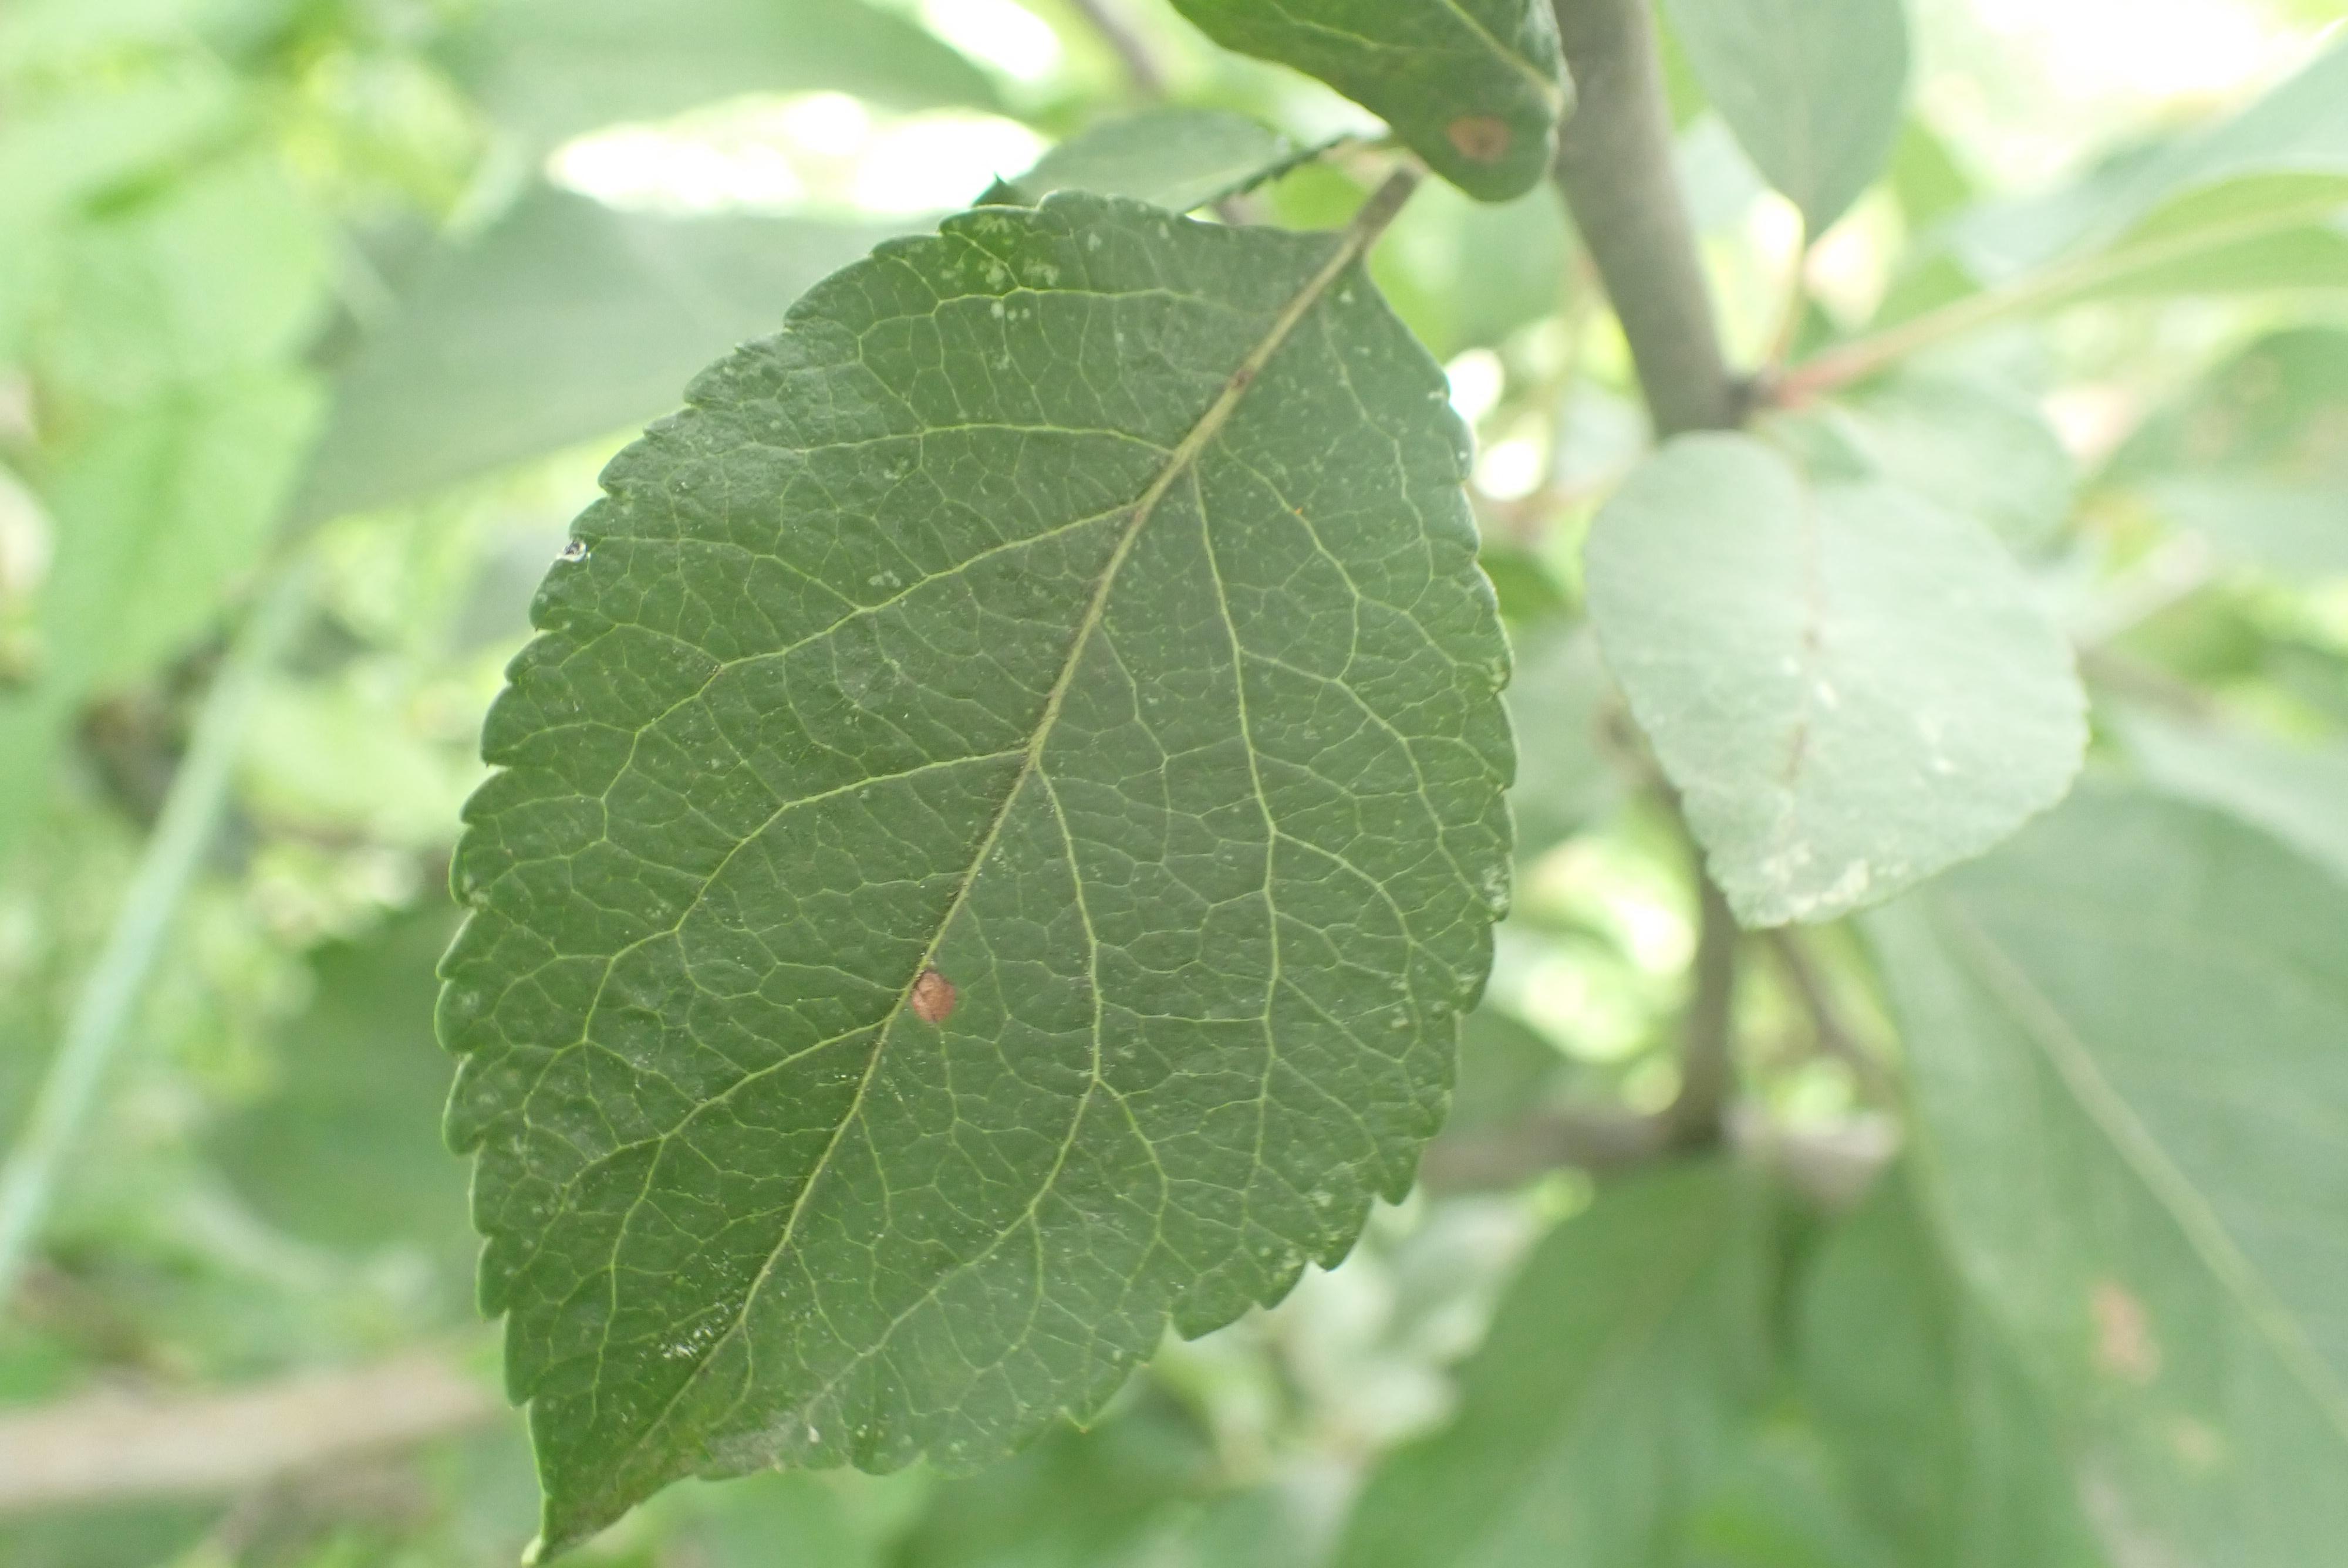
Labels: frog_eye_leaf_spot